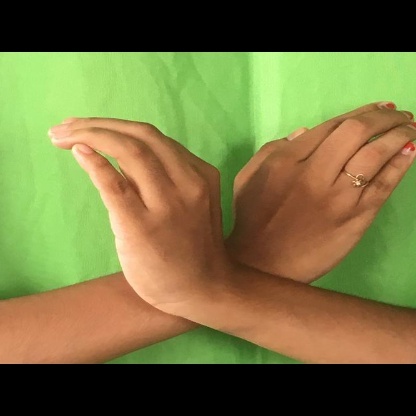
Mudra: Nagabandha